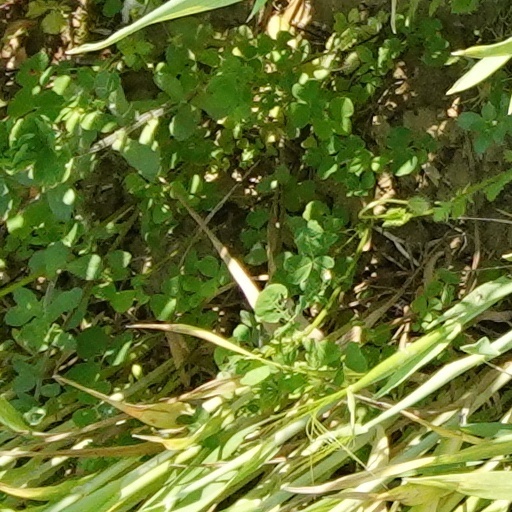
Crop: wheat